Macaroni penguin

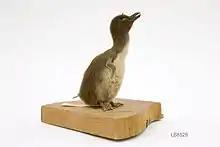
A preserved chick at the Auckland Museum

The fate of the first egg is mostly unknown, but studies on the related royal penguin and erect-crested penguin show the female tips the egg out when the larger second egg is laid. The task of incubating the egg is divided into three roughly equal sessions of around 12 days each over a five-week period. The first session is shared by both parents, followed by the male returning to sea, leaving the female alone to tend the egg. Upon the male's return, the female goes off to sea and does not return until the chick has hatched. Both sexes fast for a considerable period during breeding; the male fasts for 37 days after arrival until he returns to sea for around 10 days before fasting while incubating eggs and young for another 36 days, and the female fasts for 42 days from her arrival after the male until late in the incubation period. Both adults lose 36–40% of their body weight during this period. The second egg hatches around 34 days after it is laid. Macaroni penguins typically leave their breeding colony by April or May to disperse into the ocean.